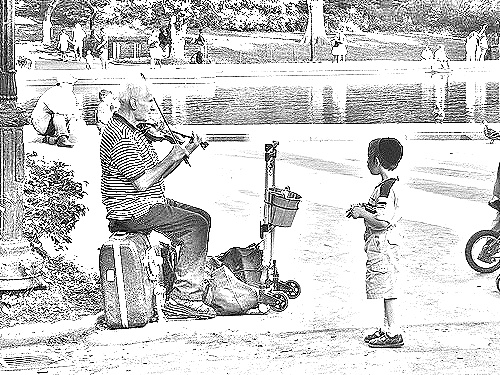
Portrait style: Sketch Portrait